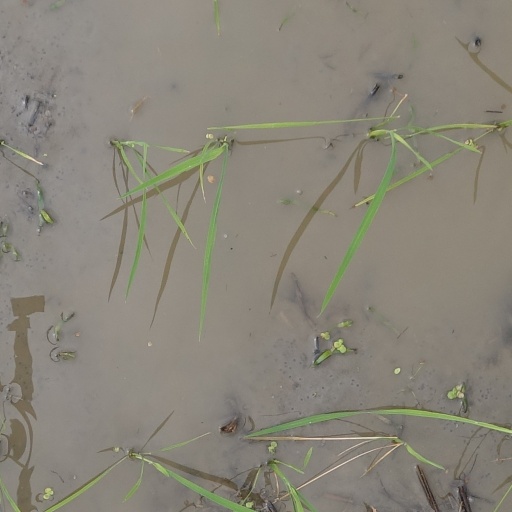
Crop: rice